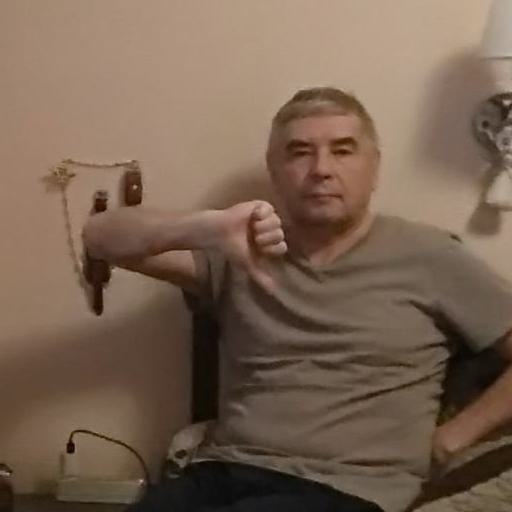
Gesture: dislike